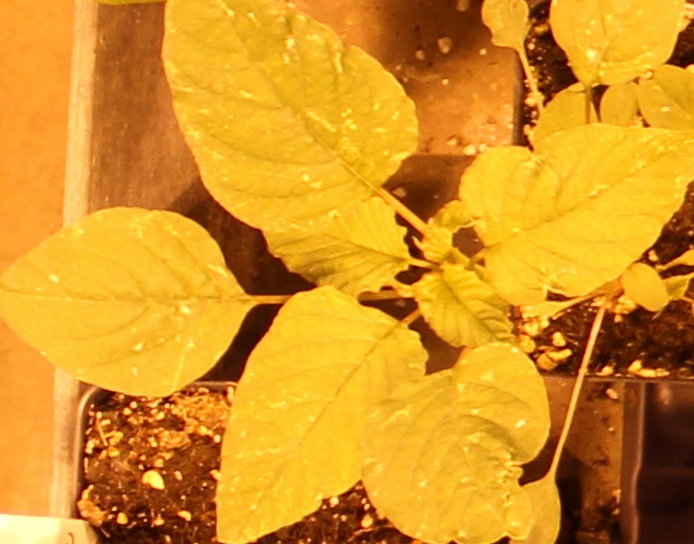
Label: Palmer Amaranth